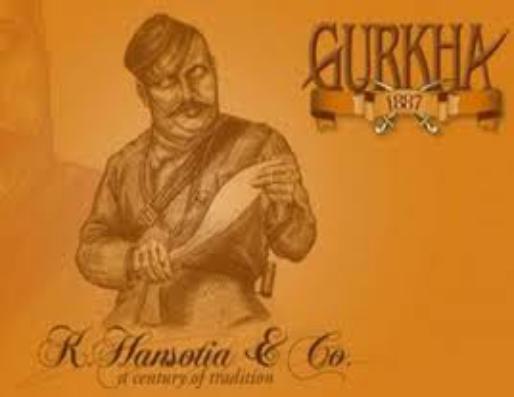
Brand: Gurkha-2
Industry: Others